Piché: The Landing of a Man

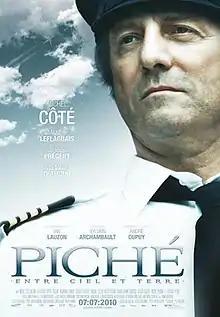
Film poster

Piché: The Landing of a Man is a Canadian drama film, directed by Sylvain Archambault and released in 2010. The film is based on the true story of Robert Piché, an airline pilot who successfully landed Air Transat Flight 236 in the Azores after the plane lost engine power mid-air.